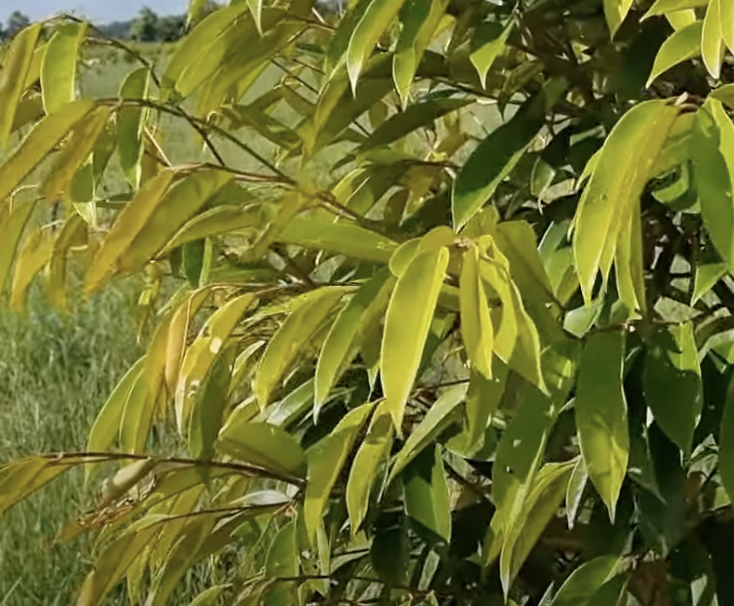
Label: yellow_leaf